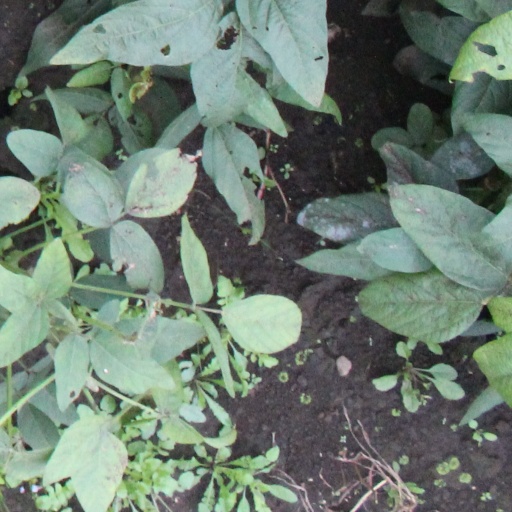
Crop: soybean